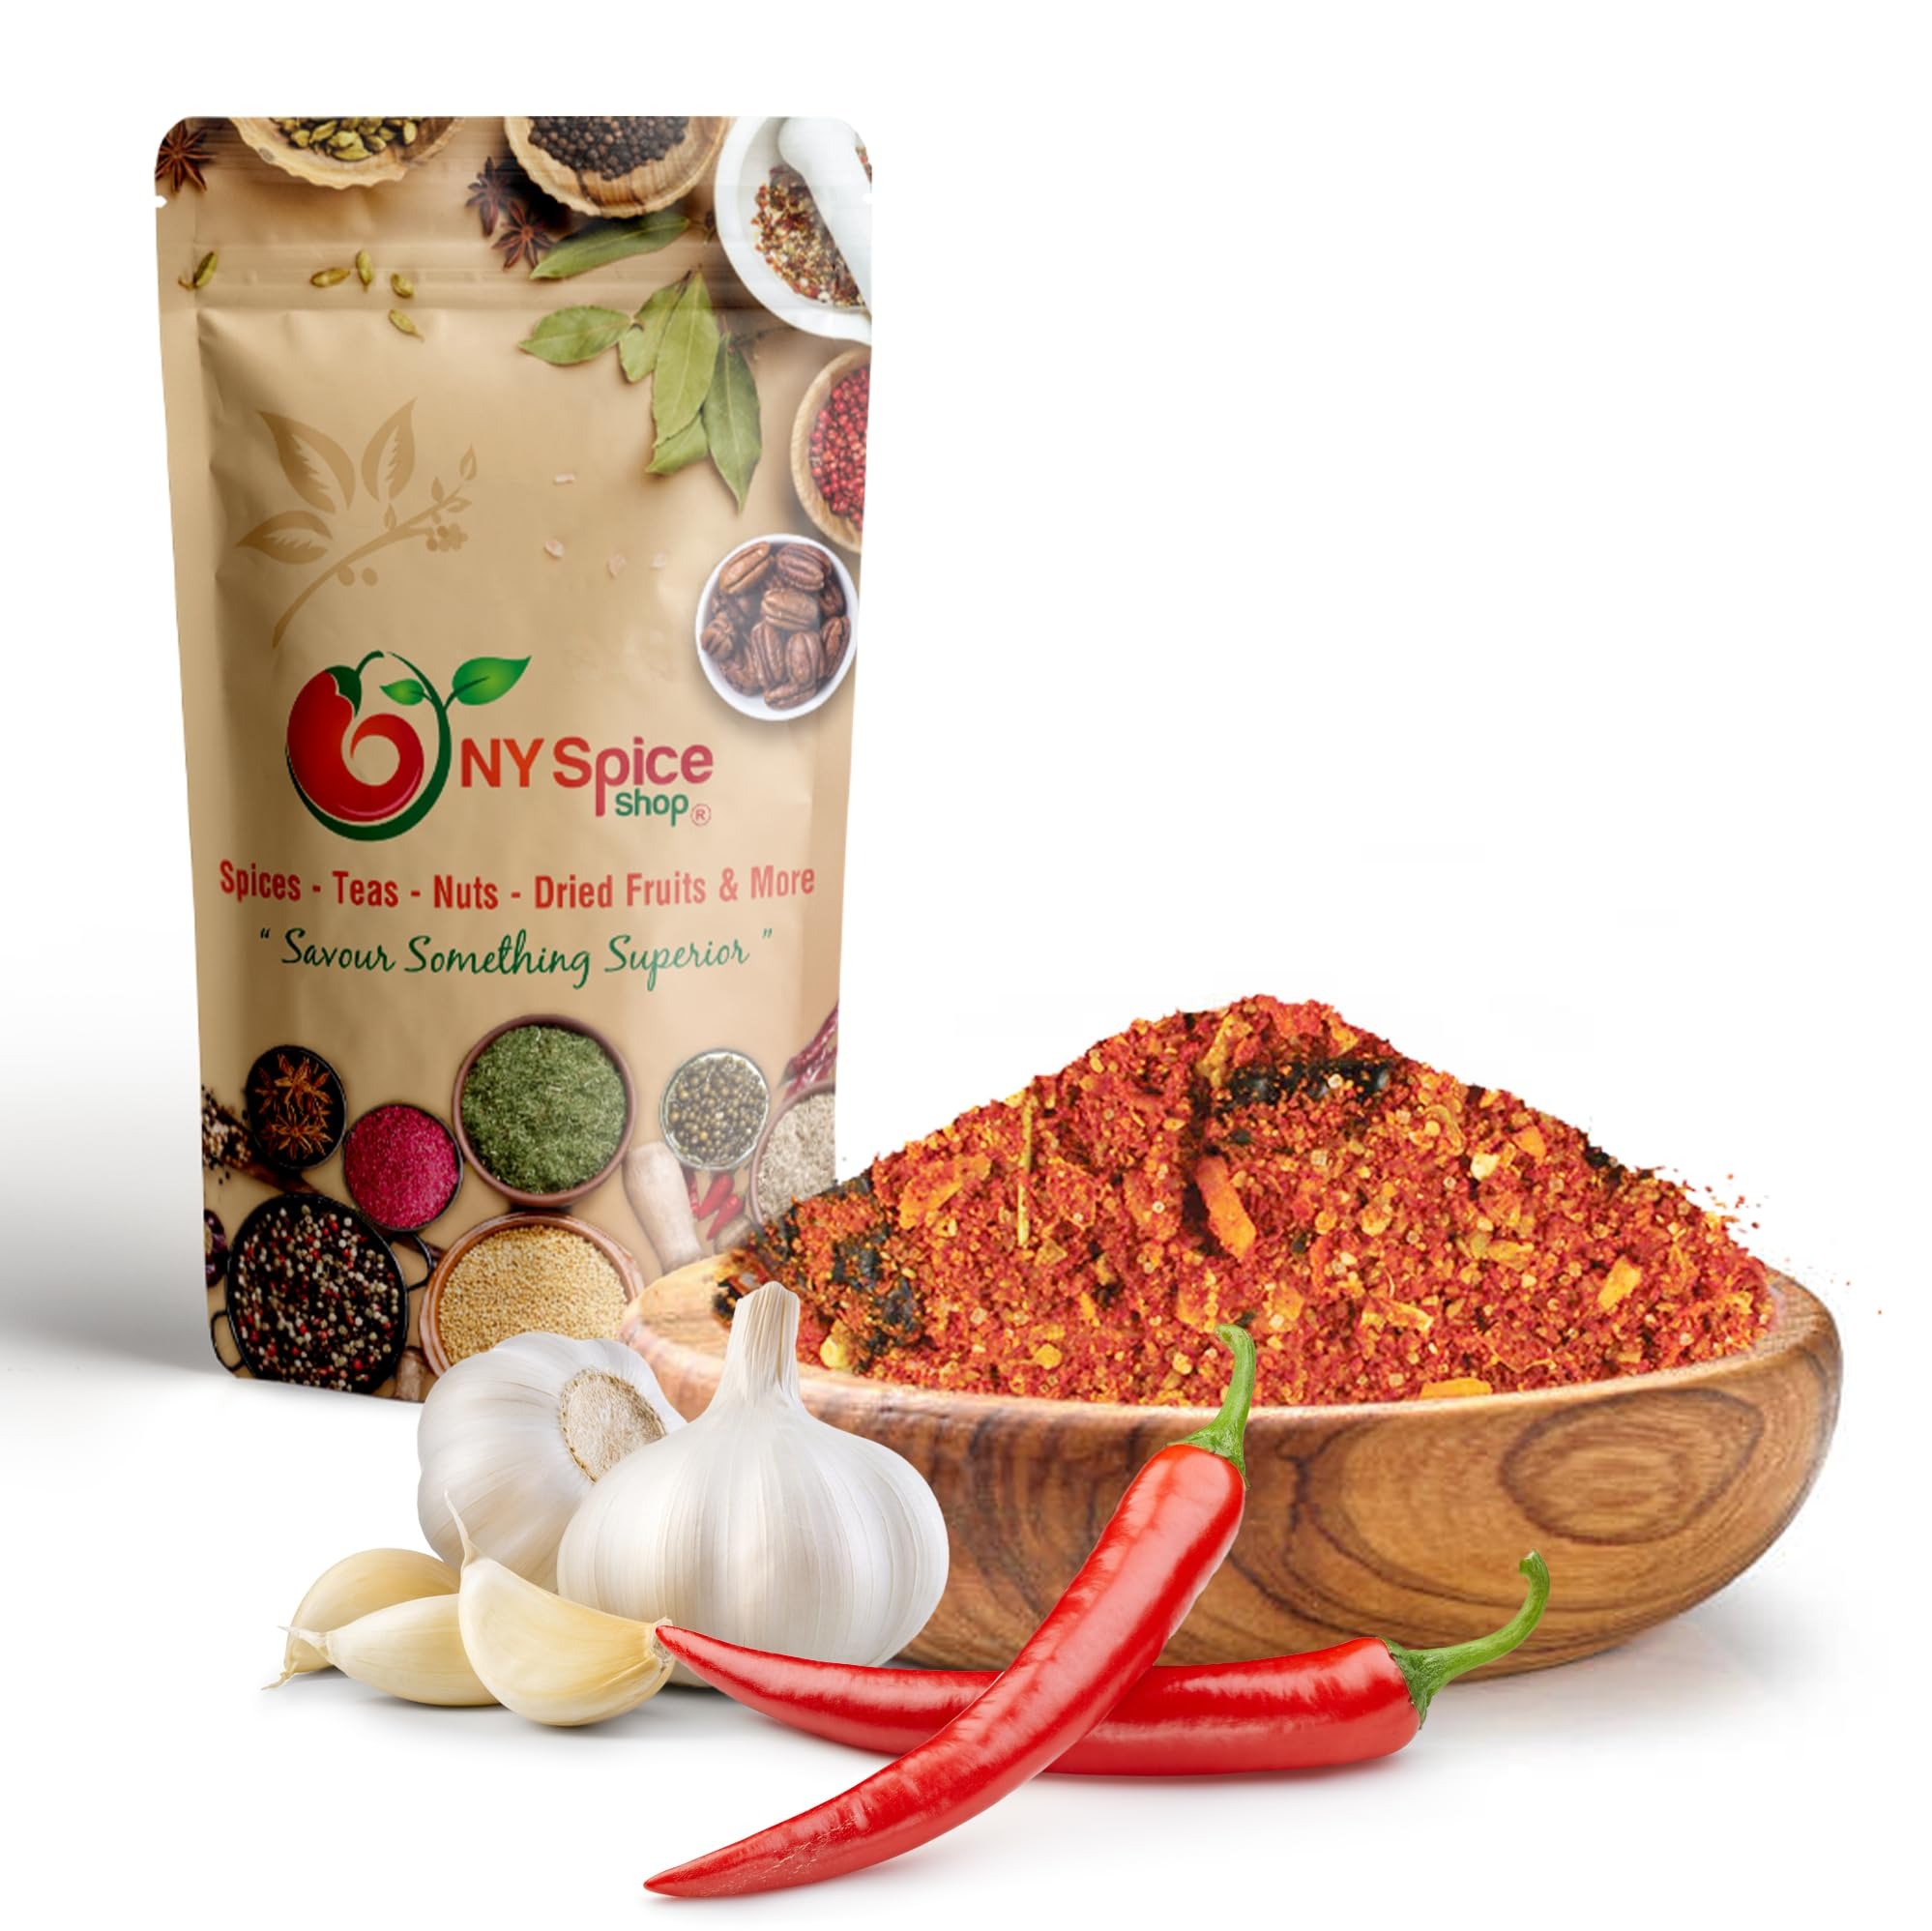
Item Name: NY Spice Shop Portuguese Peri Peri Seasoning mix - 4 Ounce Piri Piri Masala Multi Purpose Spice Rub for Grilled Chicken, Beef and Seafood
Bullet Point 1: 🌶️NY SPICE SHOP PORTUGUESE PERI PERI BLEND - The Portuguese Peri Peri Blend is a harmonious combination of various high-quality spices and herbs meticulously selected to create a symphony of flavors. It typically includes ingredients such as dried piri piri chili peppers, paprika, garlic, onion, oregano, lemon zest, and a touch of sea salt.
Bullet Point 2: 🍛ALL TIME FAVORITE SEASONING - An all time favorite spice blend with punchy heat – to generously sprinkle over oiled pieces of chicken, beef, lamb or seafood prior to, and during cooking. Alternatively, knead into bread dough before baking, shake onto roasted potato wedges or stir through some cream cheese for the ultimate chip or bread dipper.
Bullet Point 3: 🍚RICE & GRAIN EXTRAVAGANZA - Transform your rice and grain dishes into flavor-packed delights by incorporating Portuguese Peri Peri Masala. Whether it's classic paella, hearty jambalaya, or comforting spicy fried rice, this spice blend adds an irresistible kick that will take your meals from ordinary to extraordinary in an instant.
Bullet Point 4: 🔥GRILLED CHICKEN MASTERY - Marinate chicken in a blend of olive oil, lemon juice, garlic, and Portuguese Peri Peri chicken rub for an explosion of flavors. Grill to juicy perfection, infusing each bite with a fiery kick and a rich depth of taste that will leave you craving more.
Bullet Point 5: 🥦STIR-FRY FIESTA - Sprinkle Portuguese Peri Peri seasoning mix into your stir-fried creations for an exciting burst of flavor. Pair it with a colorful medley of vegetables like bell peppers, onions, broccoli, and snap peas to create dishes that are as visually appealing as they are deliciously spicy.
Product Description: <b>SPICE UP YOUR CULINARY JOURNEY WITH PORTUGUESE PERI PERI</b><br> Indulge your taste buds in a world of bold flavors with Portuguese Peri Peri, a fiery spice blend that adds depth and excitement to your favorite dishes. Whether you're grilling, roasting, or stir-frying, this versatile seasoning will take your culinary creations to new heights. Let's explore two tantalizing recipes that showcase the irresistible allure of Portuguese Peri Peri.<br><br> <b>GRILLED PERI PERI CHICKEN</b> <ul> <li><b>MARINATE:</b> In a bowl, mix olive oil, lemon juice, minced garlic, and Portuguese Peri Peri masala. Coat chicken pieces generously and let them marinate for at least 2 hours, or preferably overnight, in the refrigerator.</li> <li><b>GRILL:</b> Preheat your grill to medium-high heat. Remove the chicken from the marinade and place it on the grill. Cook for about 6-8 minutes per side, or until the chicken is cooked through and has beautiful grill marks.</li> <li><b>SERVE:</b> Transfer the grilled chicken to a platter and garnish with fresh herbs like parsley or cilantro. Serve with your favorite sides, such as roasted vegetables or a crisp salad, and enjoy the spicy, succulent goodness!</li> </ul> <b>PERI PERI ROASTED VEGETABLES</b> <ul> <li><b>PREPARE:</b> Preheat your oven to 425°F (220°C). In a large bowl, toss your choice of vegetables (potatoes, sweet potatoes, carrots, cauliflower) with olive oil and Portuguese Peri Peri until evenly coated.</li> <li><b>ROAST:</b> Spread the vegetables in a single layer on a baking sheet lined with parchment paper. Roast in the preheated oven for 25-30 minutes, or until tender and slightly charred, stirring halfway through.</li> <li><b>ENJOY:</b> Transfer the roasted vegetables to a serving dish and sprinkle with a pinch of sea salt and freshly ground black pepper. The spicy, smoky flavor of the Peri Peri blend will transform ordinary veggies into an extraordinary culinary delight!</li> </ul> From sizzling grilled chicken to mouthwatering roasted vegetables, Portuguese Peri Peri seasoning mix adds a burst of heat and flavor that will leave your taste buds tingling with delight. Incorporate this exotic spice blend into your cooking repertoire and embark on a flavorful journey that will tantalize your senses and impress your guests. Let the adventure begin!
Value: 4.0
Unit: Ounce

Price: 12.99